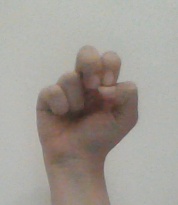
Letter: gaaf